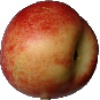
Label: nectarine